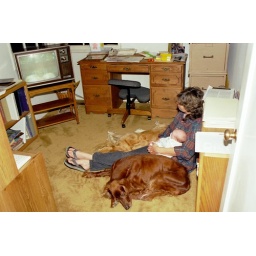
Sage Poppy AML LC in office of Kelton Ave home San Carlos 7-87